Guanqiu Jian

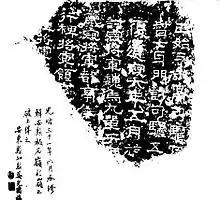
The rediscovered fragment of the Guanqiu Jian commemoration tablet.

Guanqiu Jian was from Wenxi County, Hedong Commandery, which is present-day Wenxi County, Shanxi. His father, Guanqiu Xing (210-220s), served as the Administrator of Anding Commandery under Cao Cao, and of Wuwei Commandery during Cao Pi's reign; he eventually held the peerage "Marquis of Gaoyang District". After his father's death, Guanqiu Jian inherited his father's peerage and served as a clerk to the Marquis of Pingyuan.